Kurt Volker

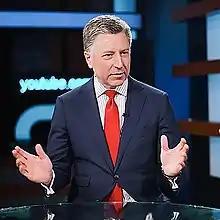
2017 interview of Ambassador Volker by Voice of America

On July 7, 2017, Secretary of State Rex Tillerson appointed Ambassador Kurt Volker as the US Special Representative for Ukraine Negotiations. Volker accompanied Tillerson on his trip to Ukraine two days later. On September 27, 2019, Volker resigned from this official, yet volunteer, position.